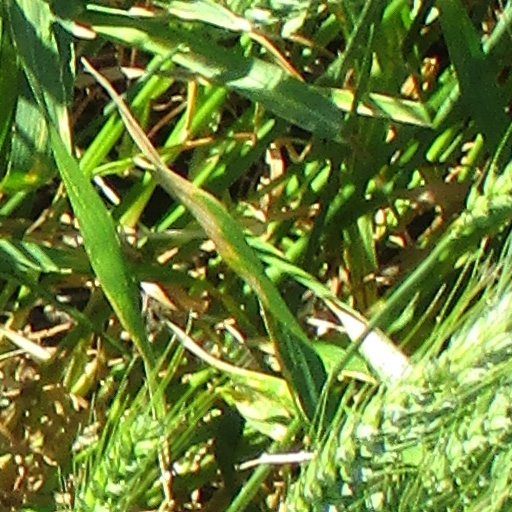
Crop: wheat